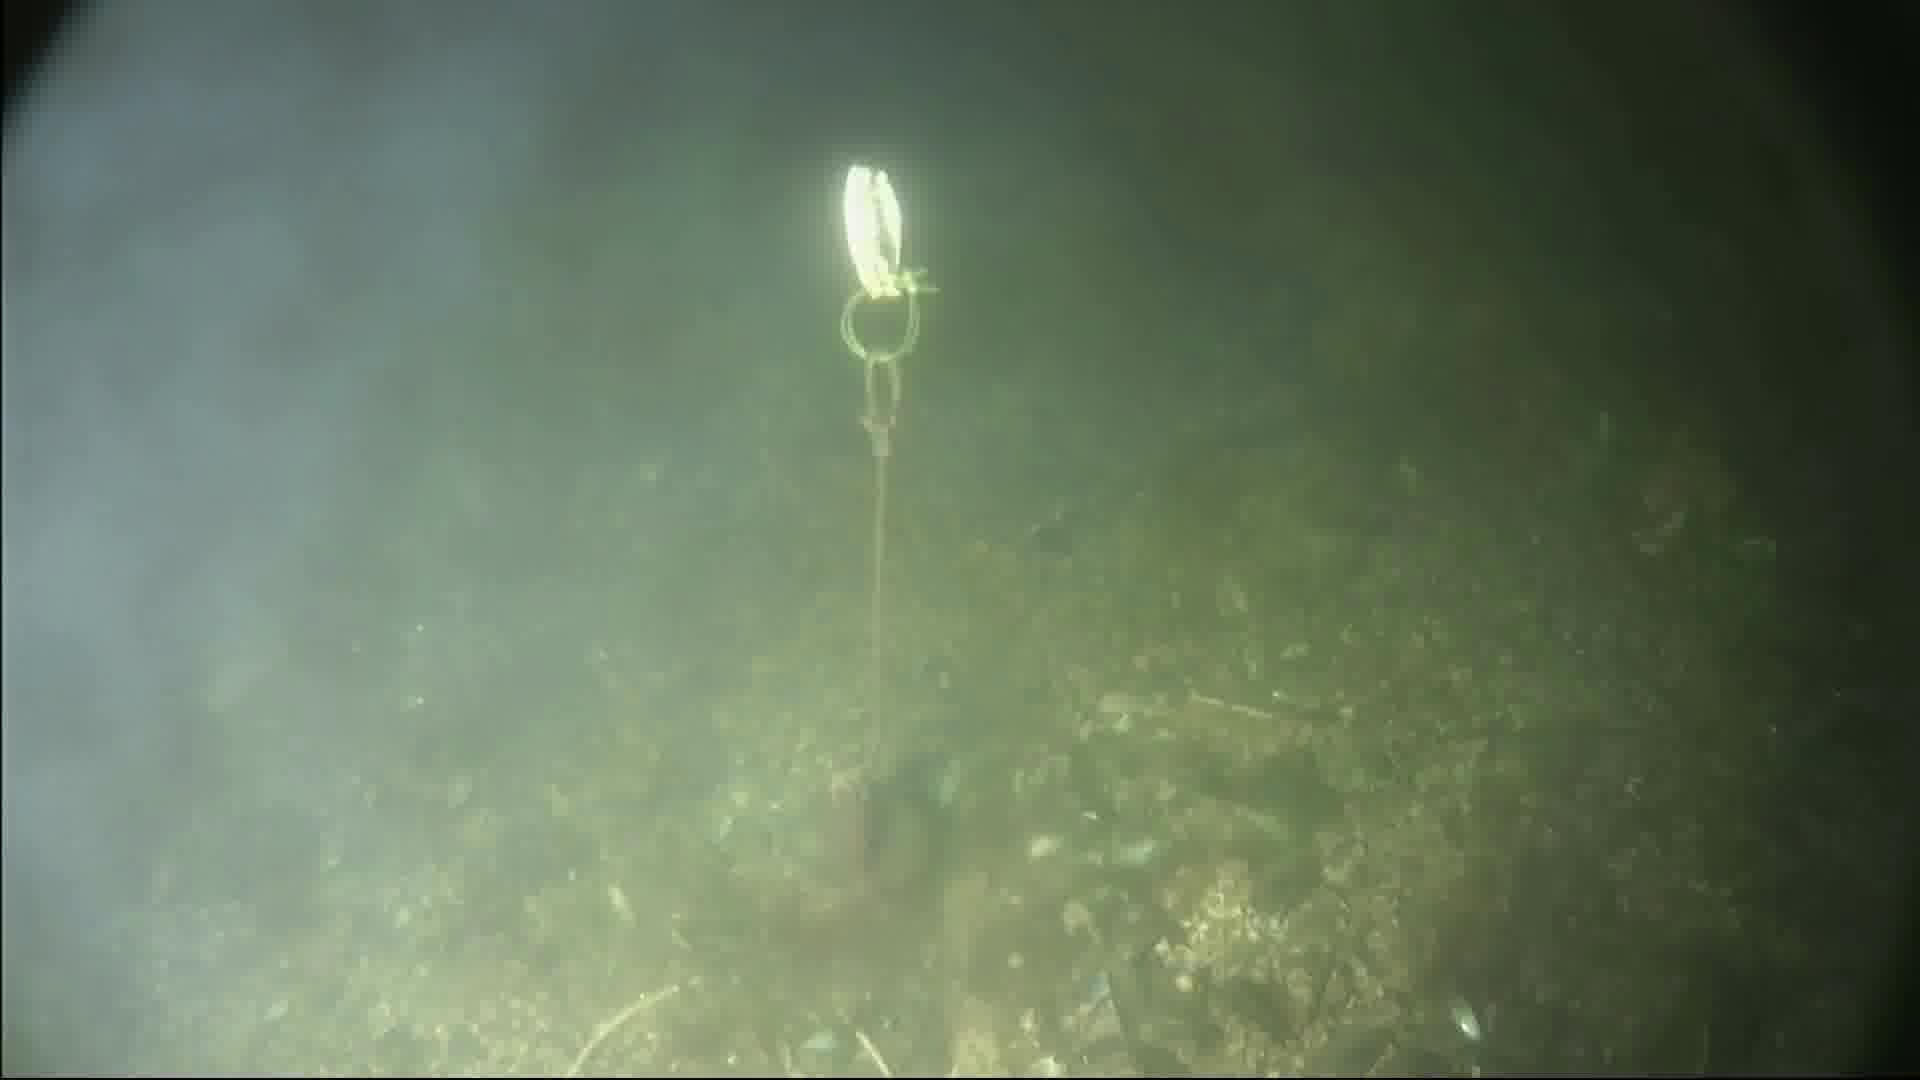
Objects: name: fish